Les Surfs

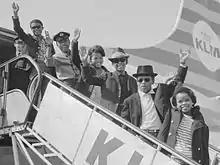
Les Surfs (1964)

Les Surfs were a yé-yé-style sibling pop group from Madagascar, that existed from 1963 until 1971.